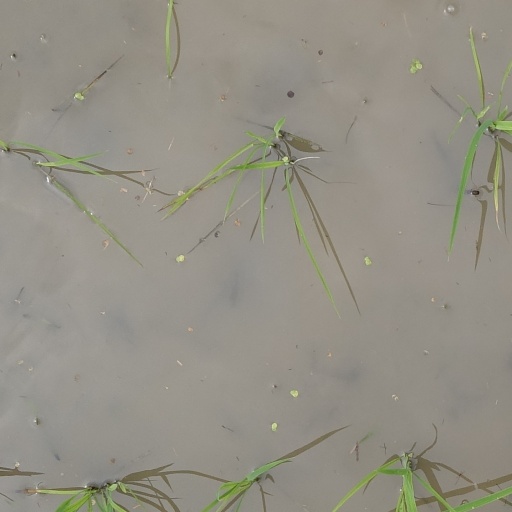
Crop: rice